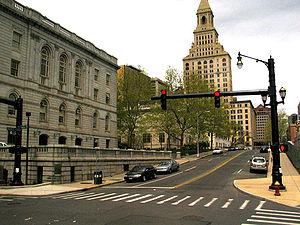
The Travelers Companies est une entreprise d'assurance américaine.